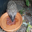
Label: porcupine